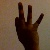
The image shows a hand gesture representing the number 9 in Indian Sign Language.